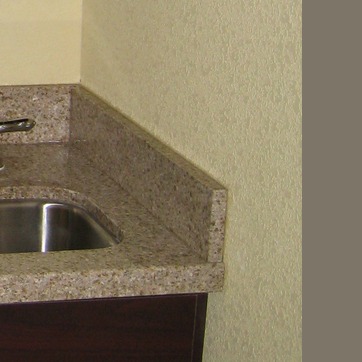
Material: polishedstone